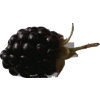
Label: blackberry